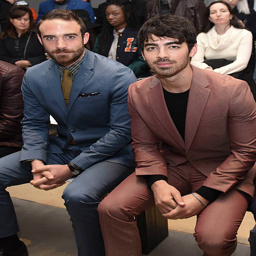
actor and pop rock artist attend the show during fall .